Hauptstrasse, Heidelberg

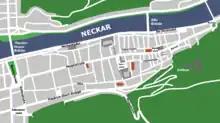
The Hauptstrasse near Bismarckplatz

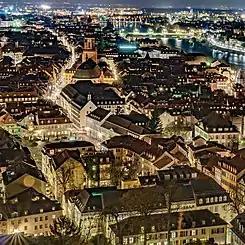

The Hauptstrasse ("Main Street") is the central street of Heidelberg's old town, the Altstadt, running the full length of the quarter. Today, it is a pedestrianised zone and popular shopping street. Numerous landmarks are located along its course, including the , the Church of the Holy Spirit, and the Church of Providence.